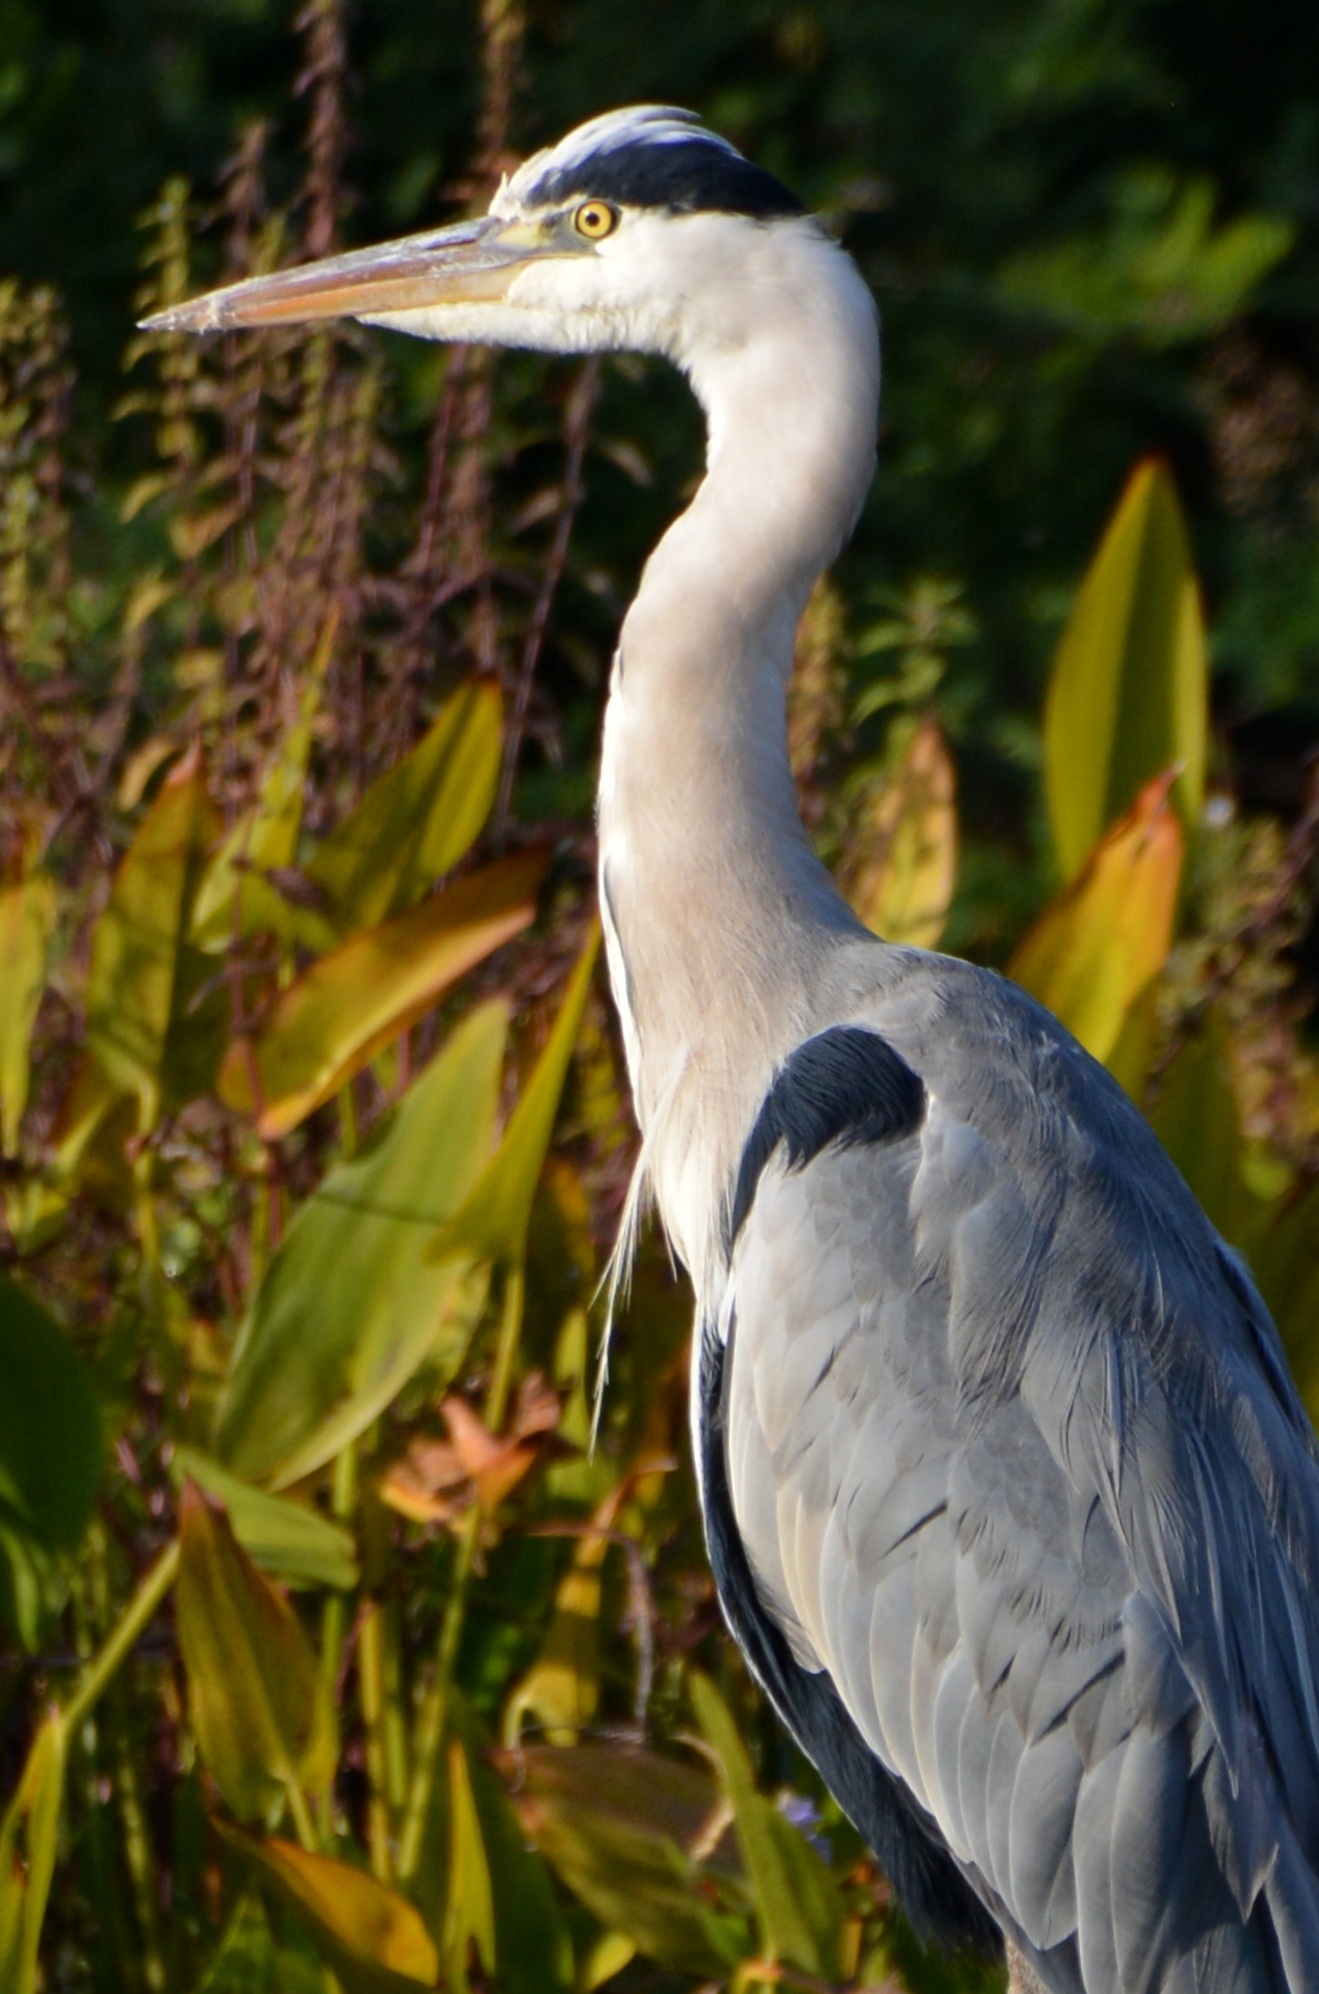
nature, bird, wing, animal, wildlife, beak, fauna, vertebrate, heron, pelecaniformes